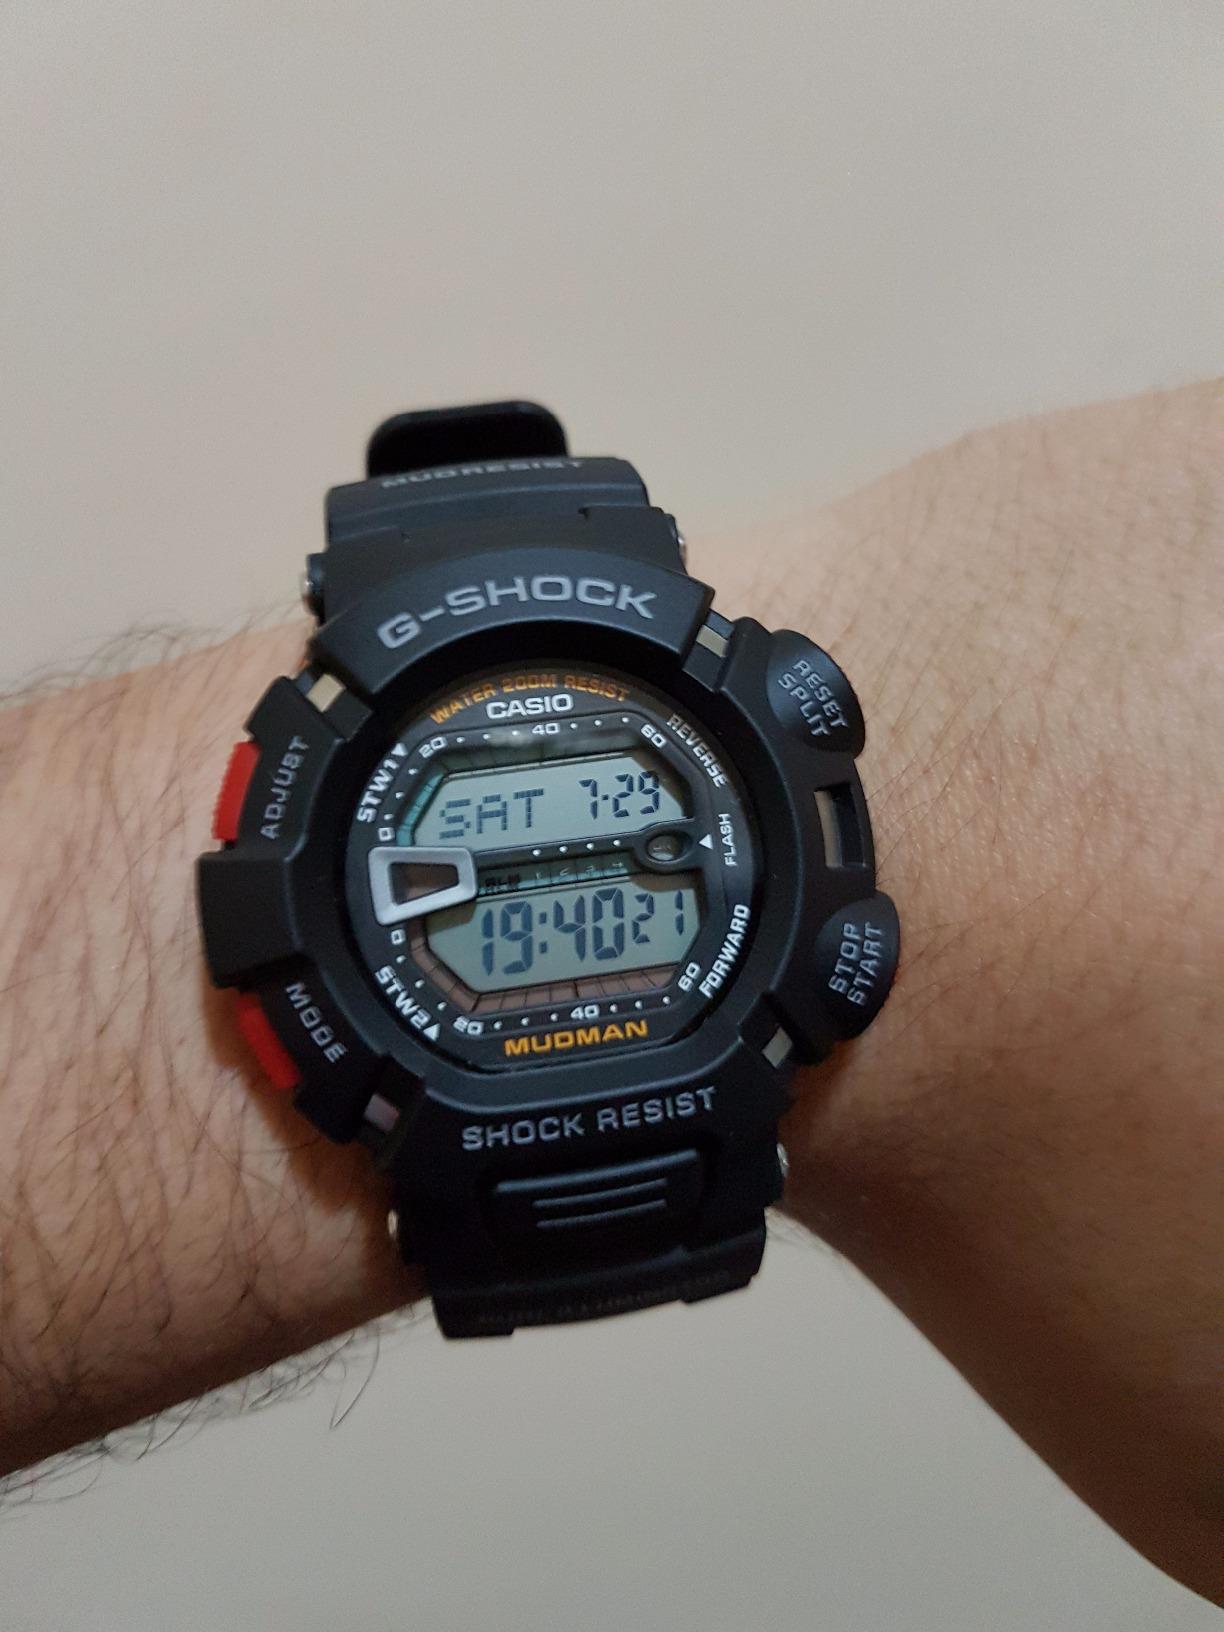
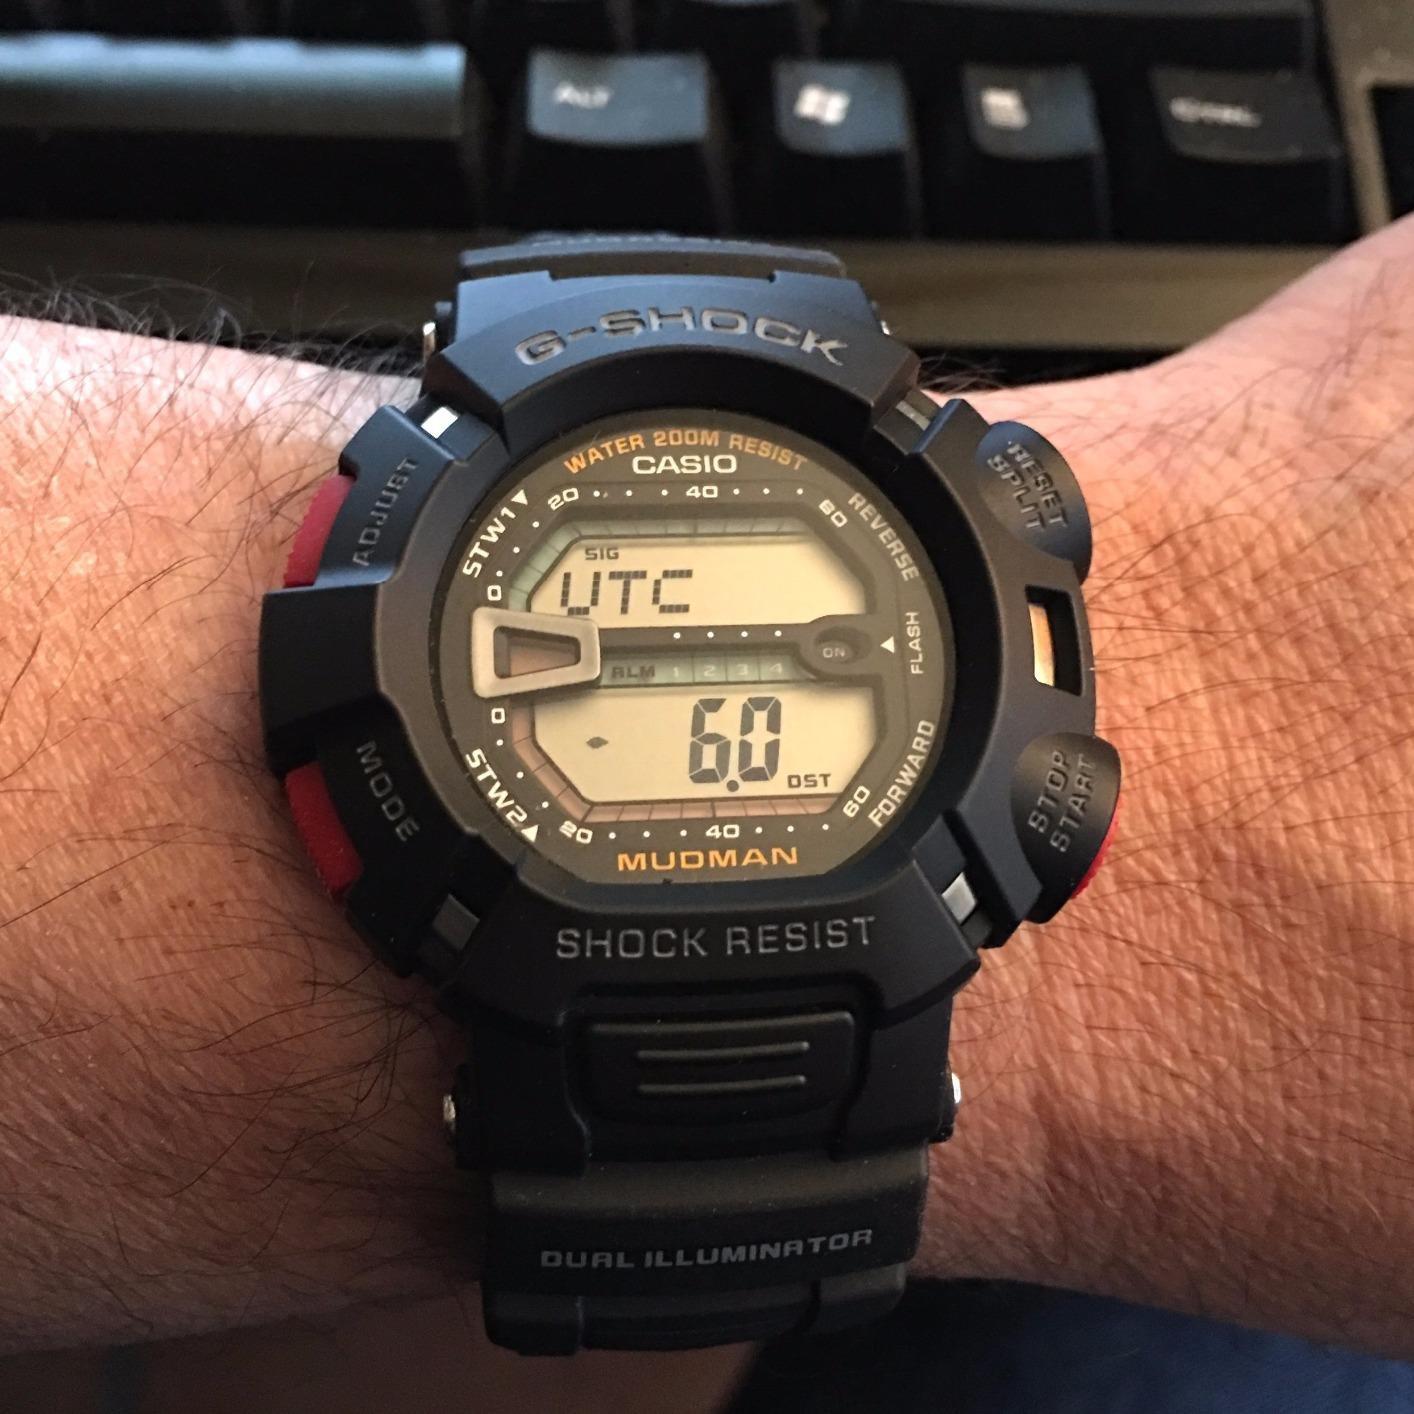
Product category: accessories_watch
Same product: yes